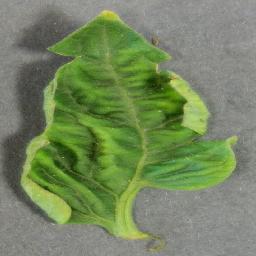
Label: Tomato___Tomato_Yellow_Leaf_Curl_Virus